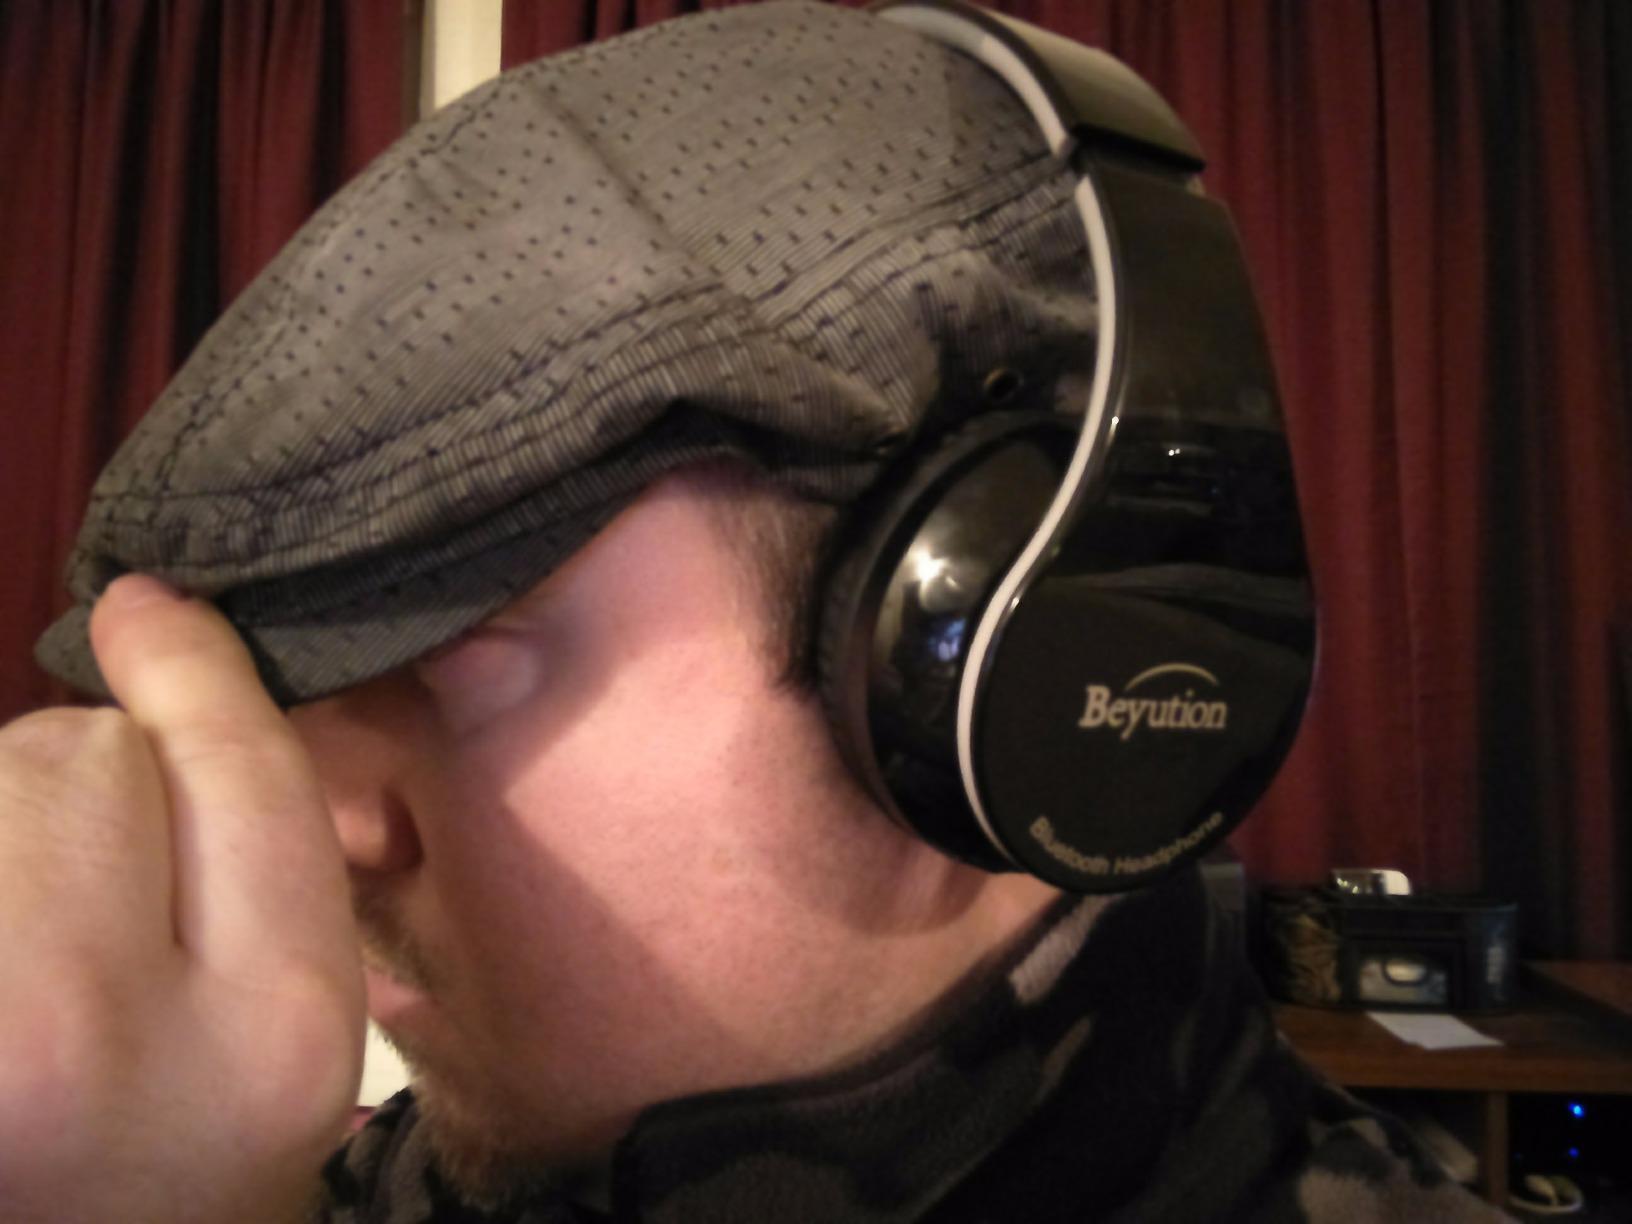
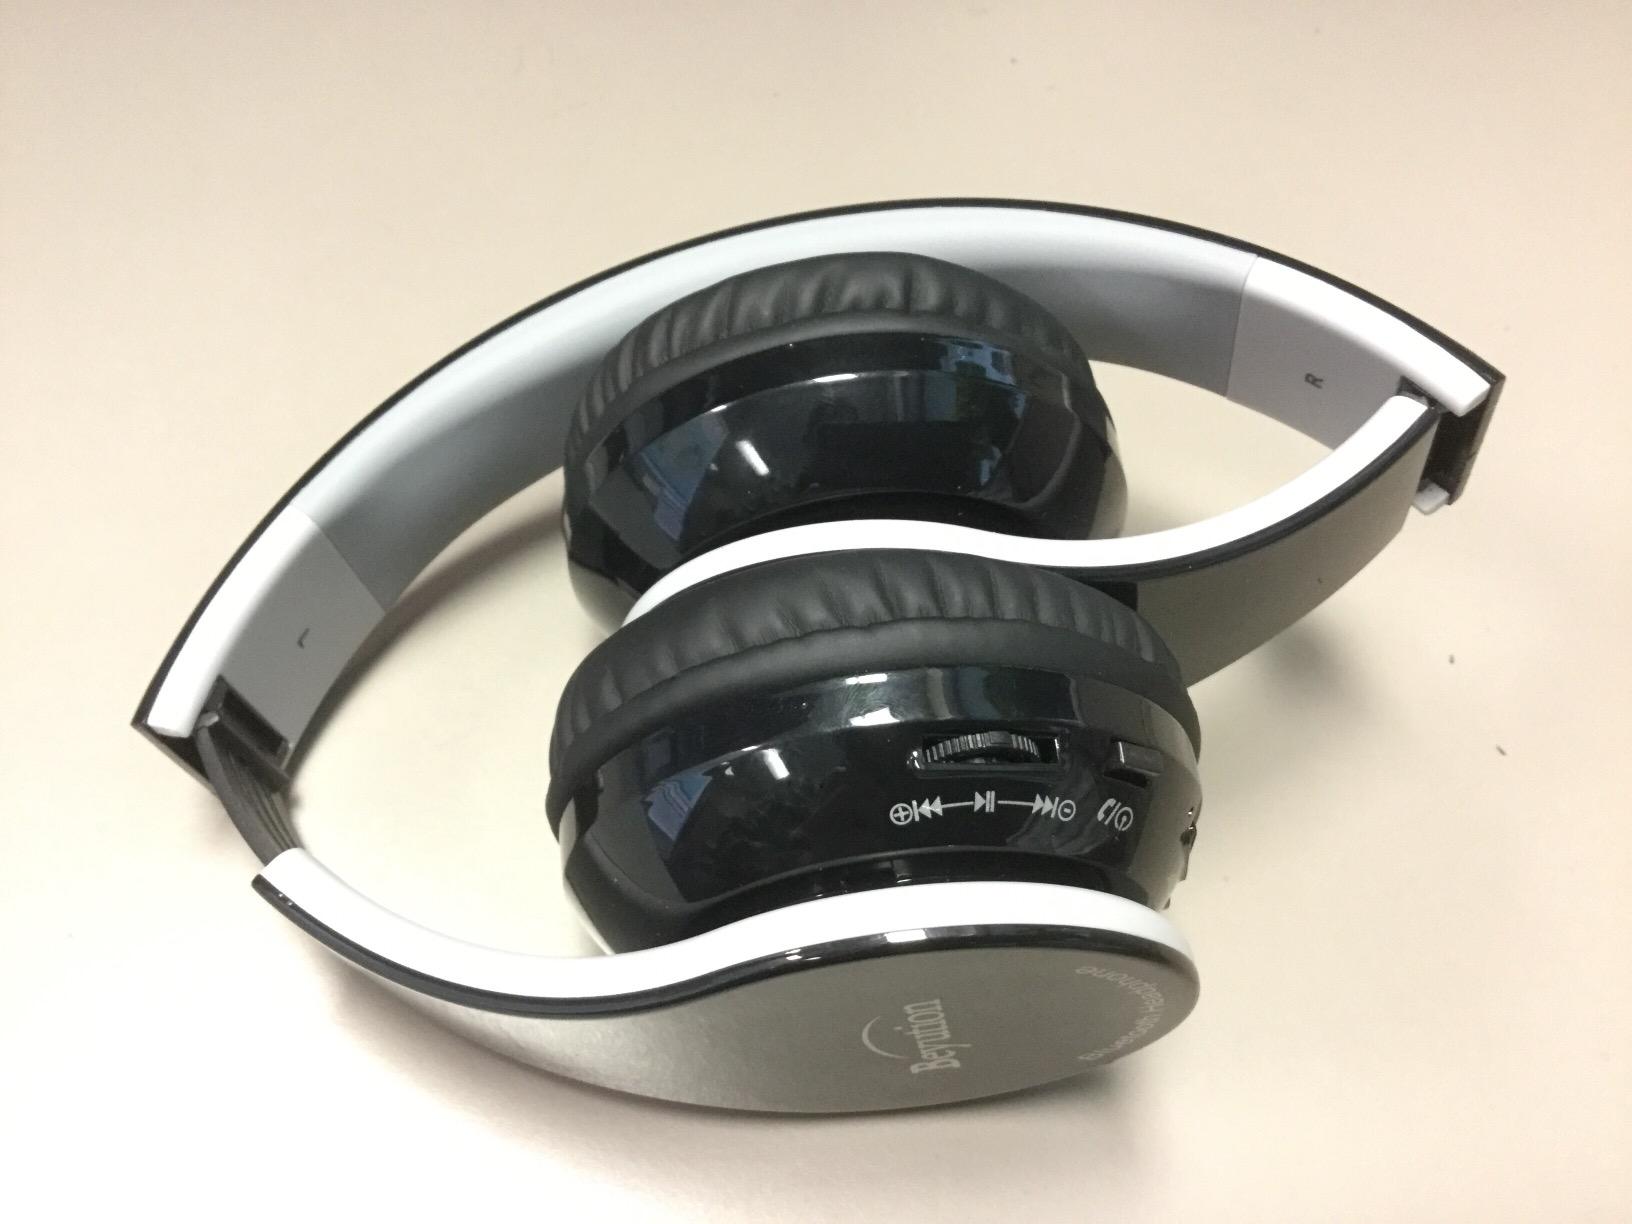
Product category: headphones
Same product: yes